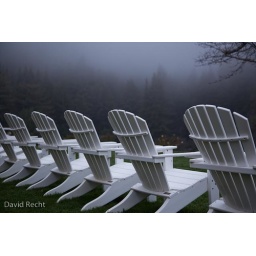
Adirondack chairs watching the fog roll over the mountains at Savannah Chanelle Winery.